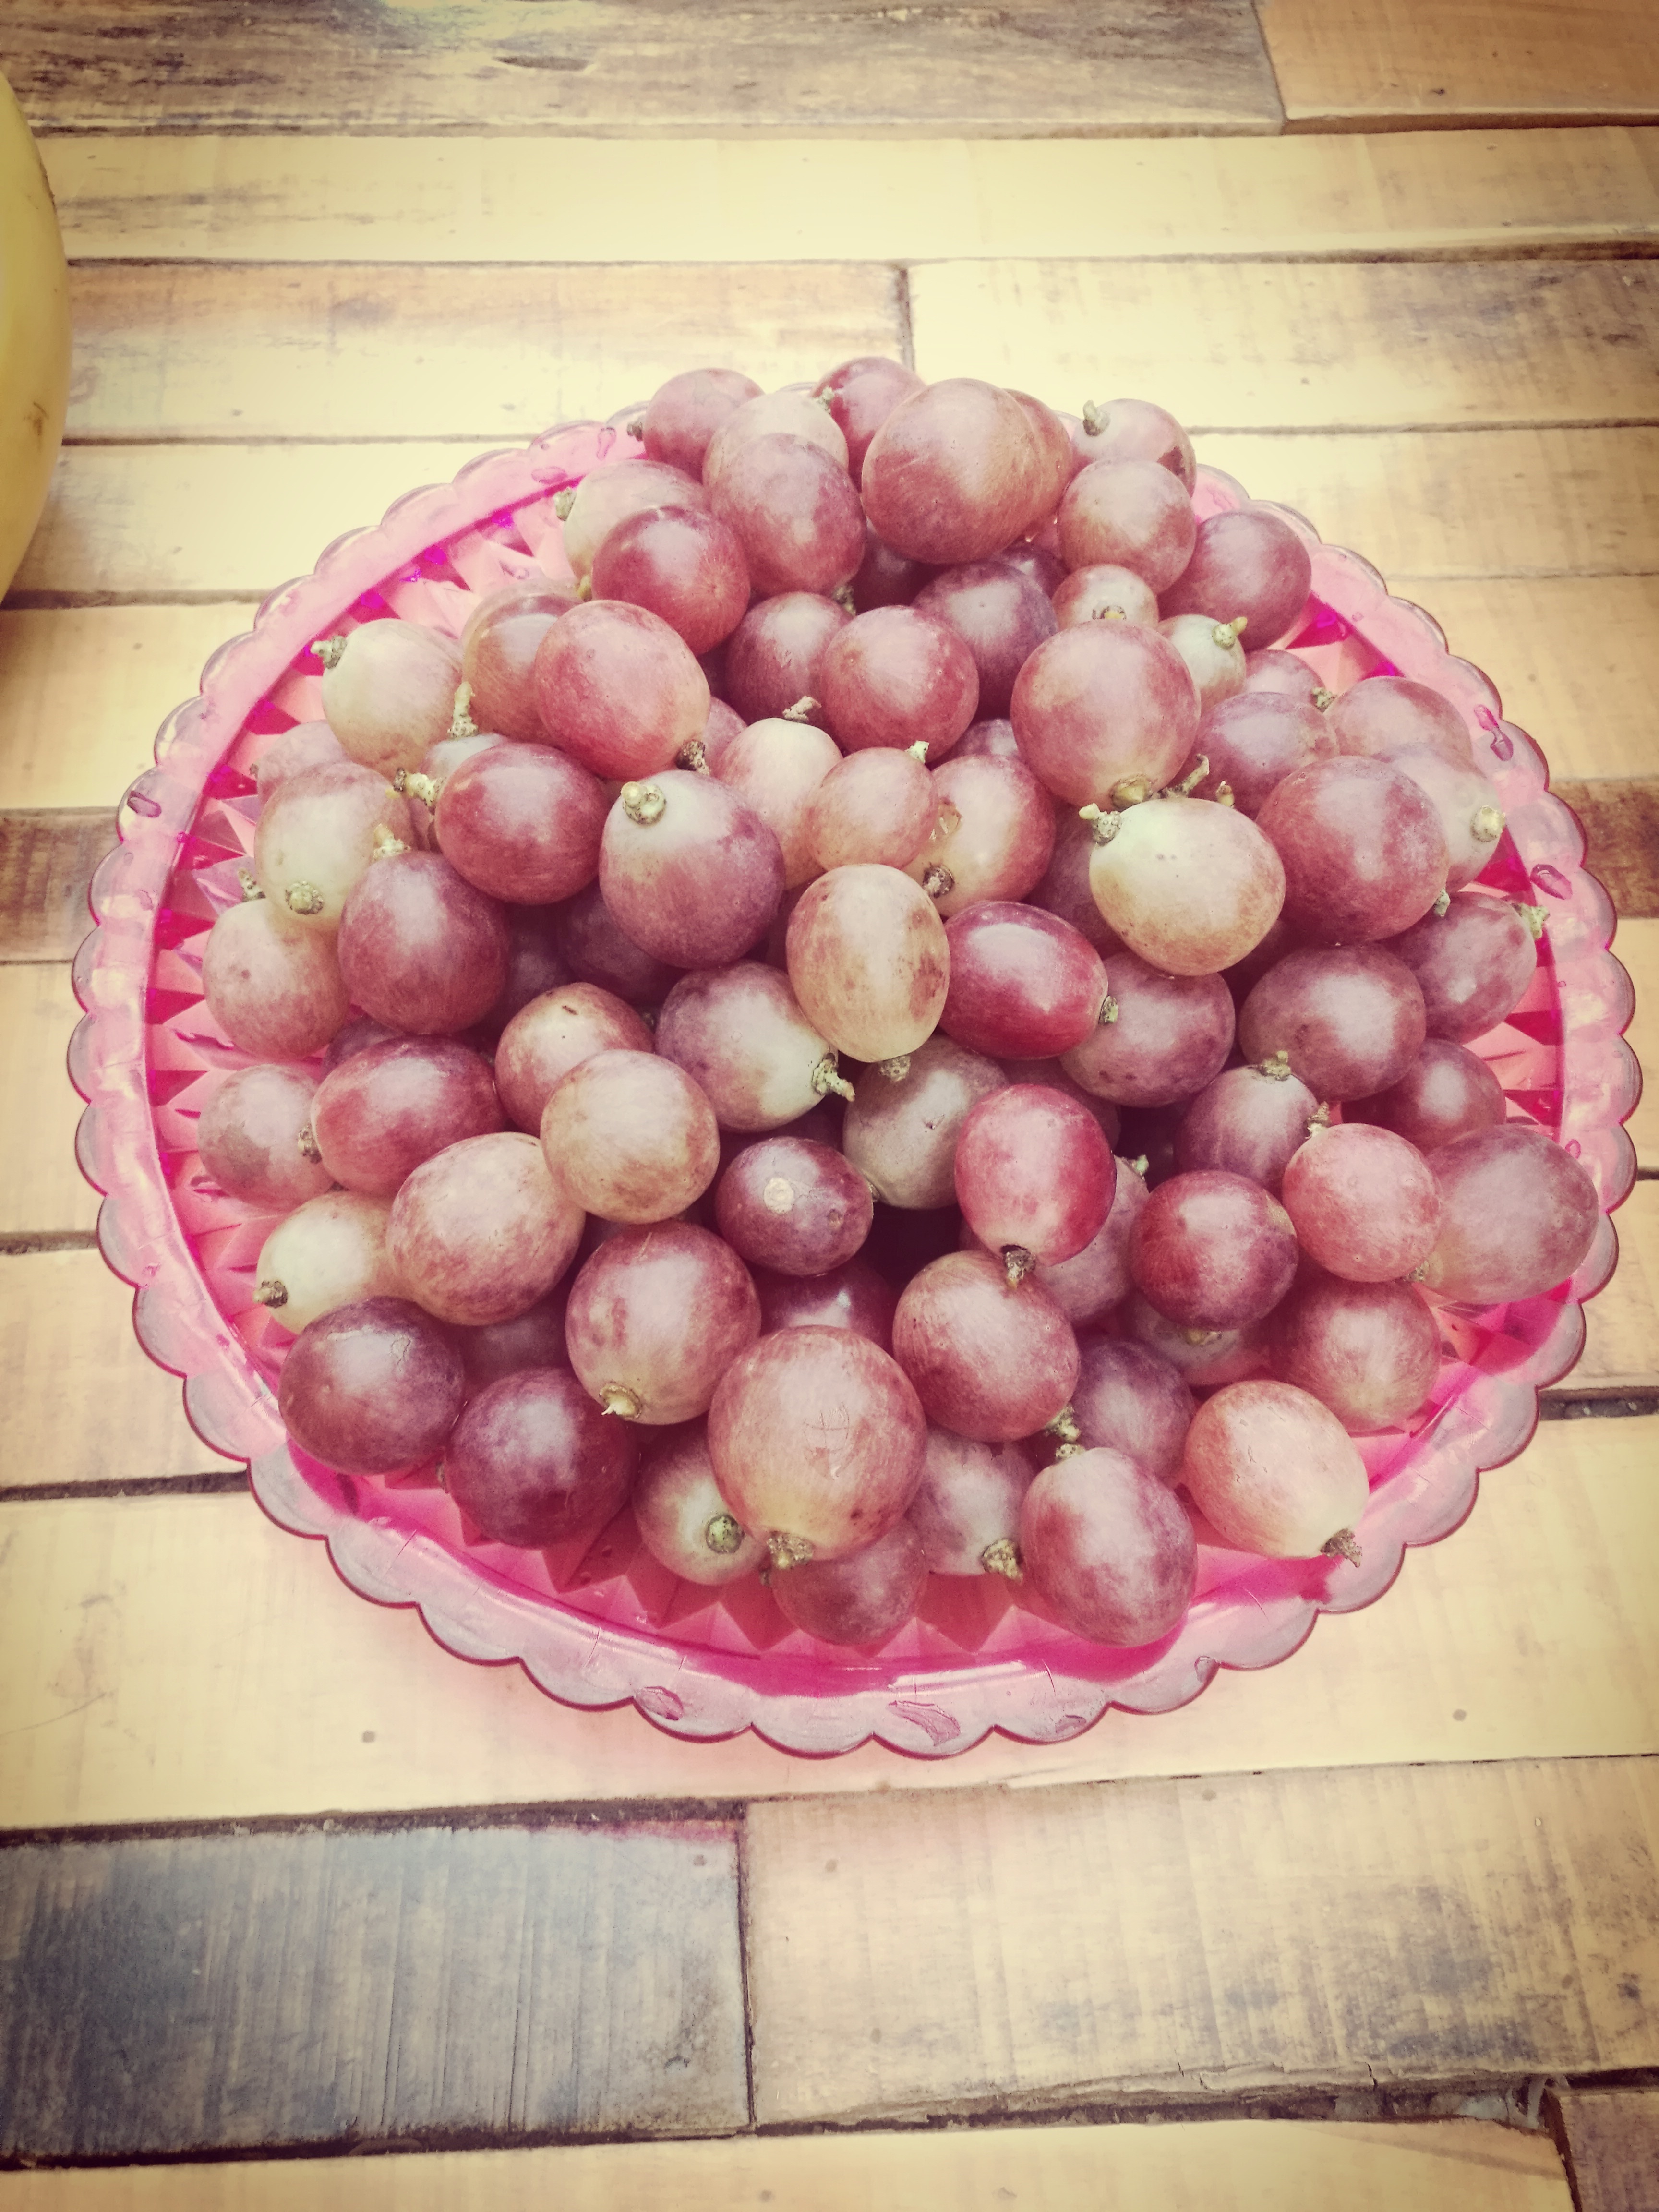
plant, fruit, flower, food, produce, vegetable, flowering plant, land plant